Searchers (search engine)

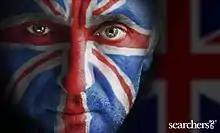
Searchers

Searchers is an internet search engine launched to the public in February 2005. It is a locally hosted web search engine claiming the largest web index in the United Kingdom. Searchers, named Searchers.com until a branding change in 2008, is owned by Reach Global Ltd. Development on the internet search engine began in 2003 at its headquarters in Church, Lancashire. It was incorporated as Searchers UK Ltd in 2004.